Springfield Model 1863

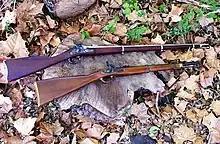
Springfield Model 1863 rifled musket and Enfield Pattern 1861 musketoon

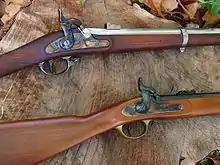
Springfield and Enfield lockplates

The Springfield Model 1863 was a .58 caliber rifled musket manufactured by the Springfield Armory and independent contractors between 1863 and 1865.